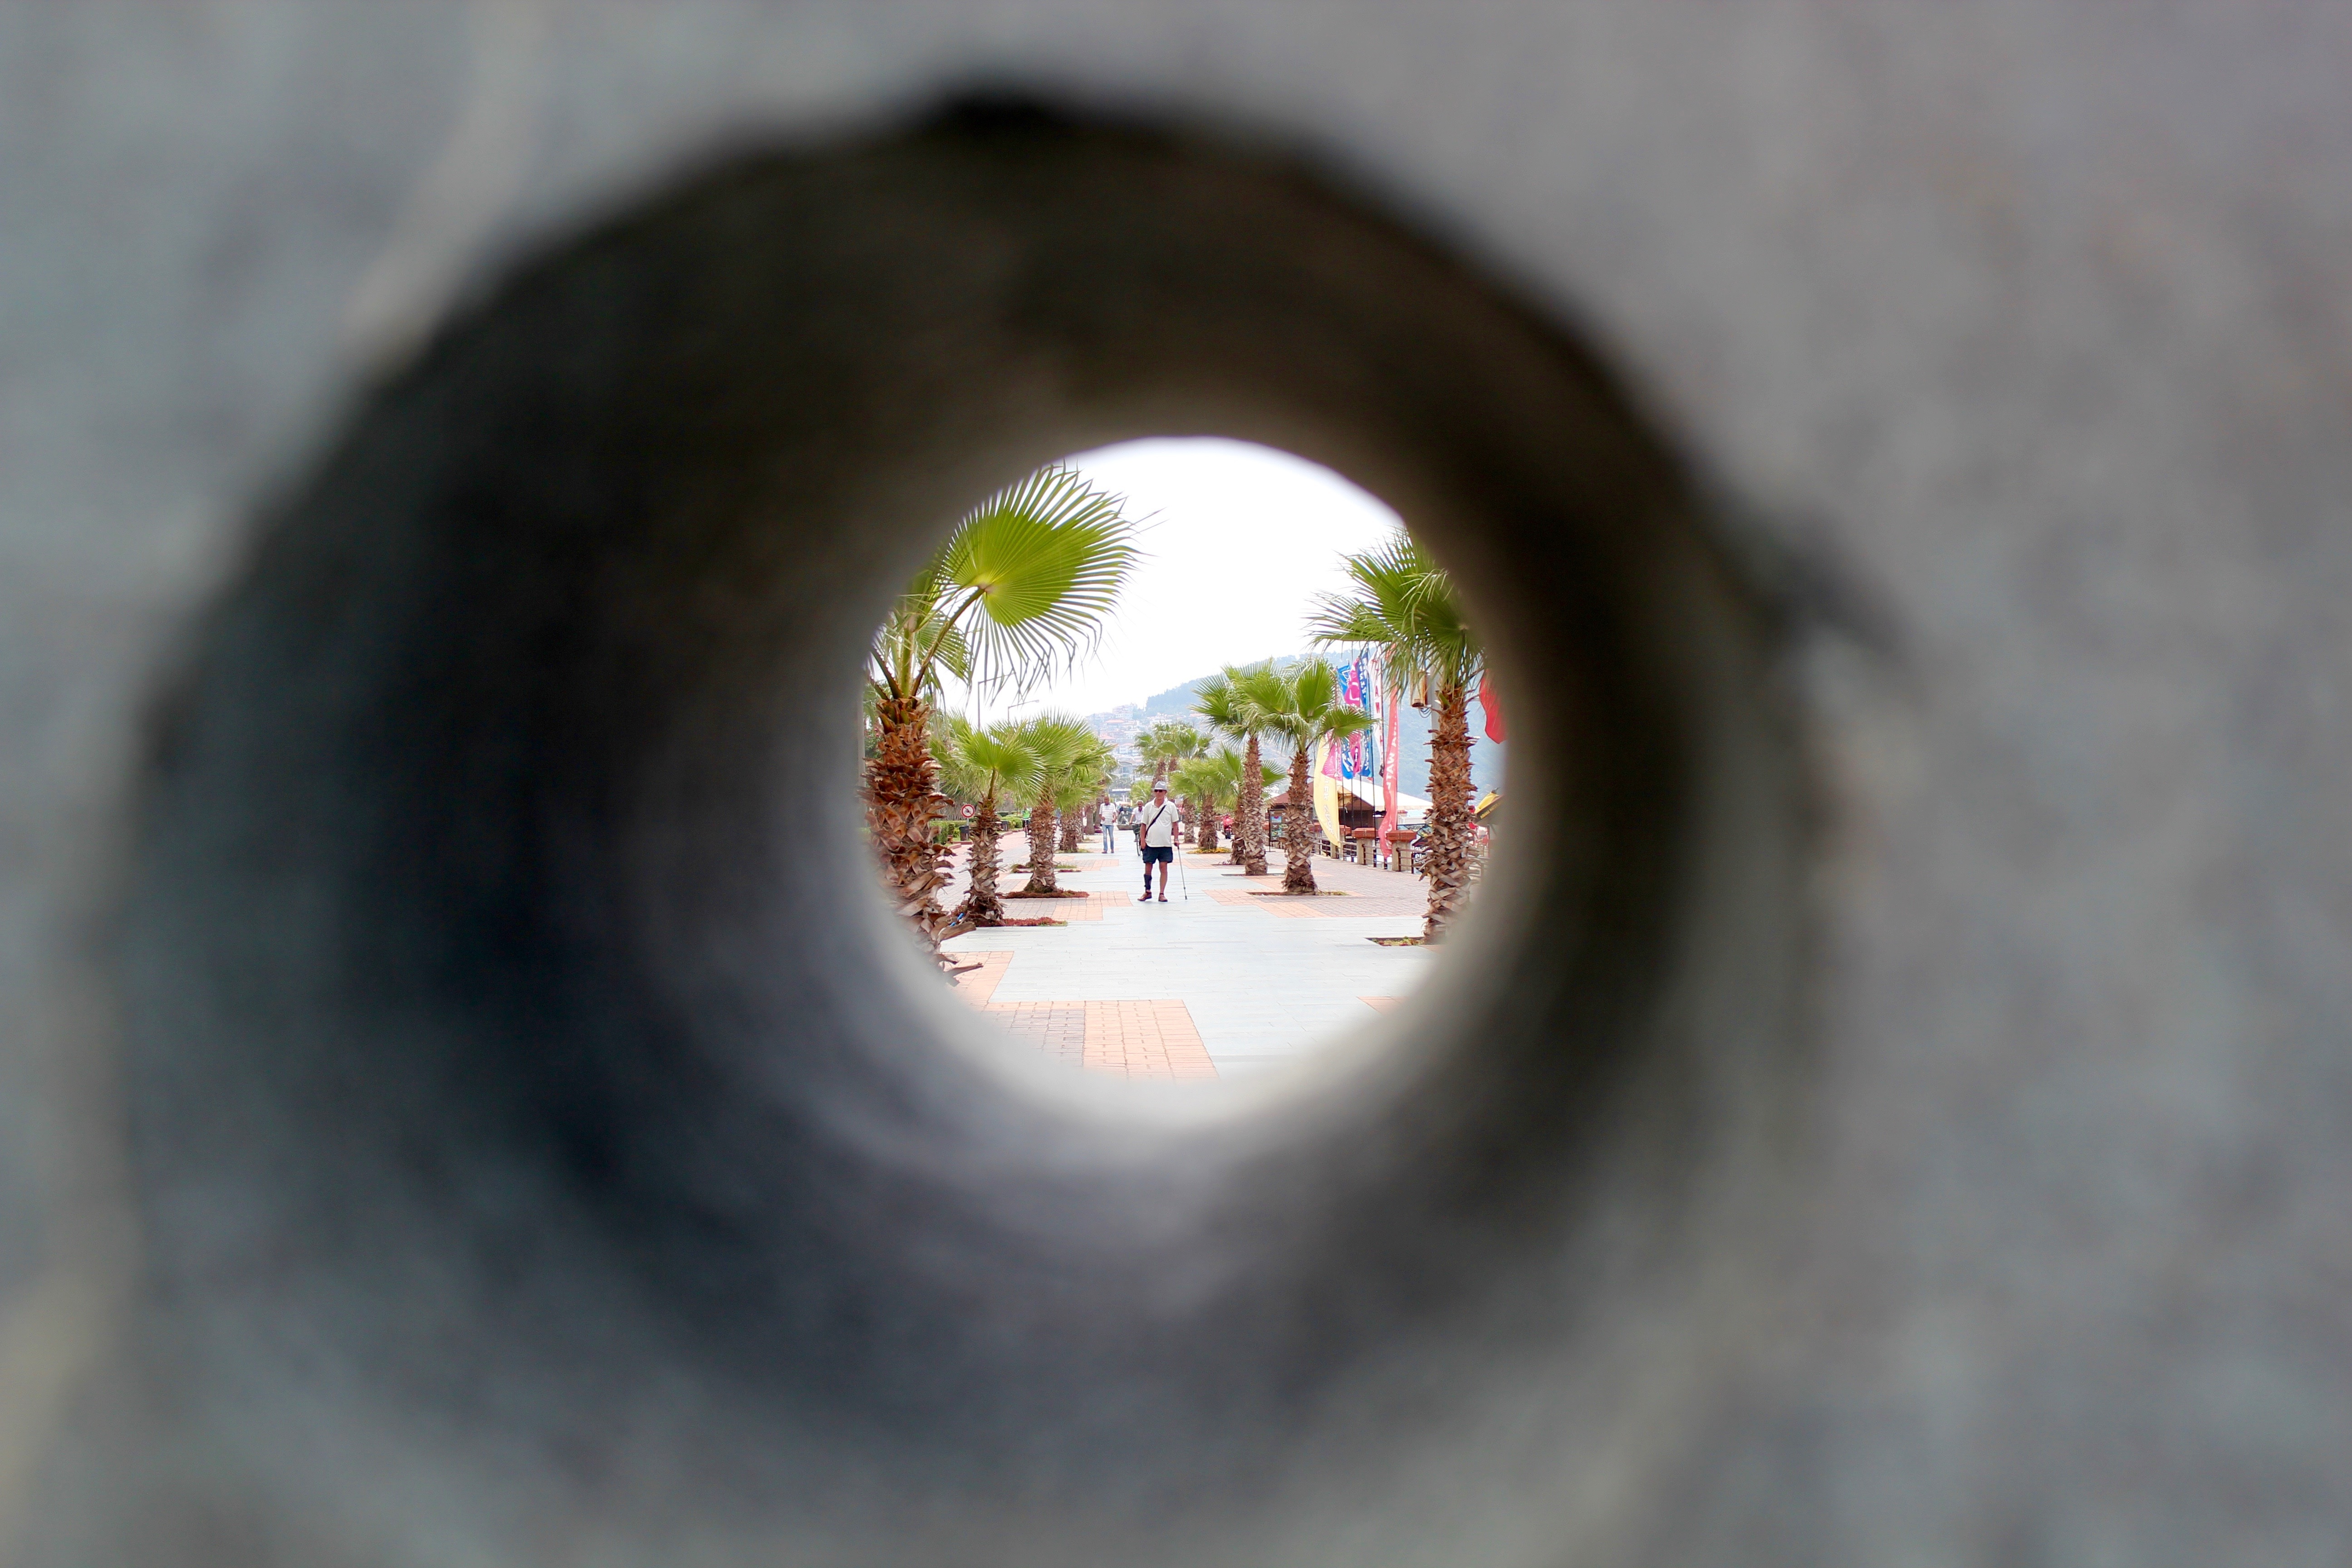
beach, walking, light, photography, sunlight, green, reflection, color, circle, close up, human body, sculpture, iris, eye, turkey, organ, shape, macro photography, antalya, alanya, cleopatra, beach side, cleopatra beach